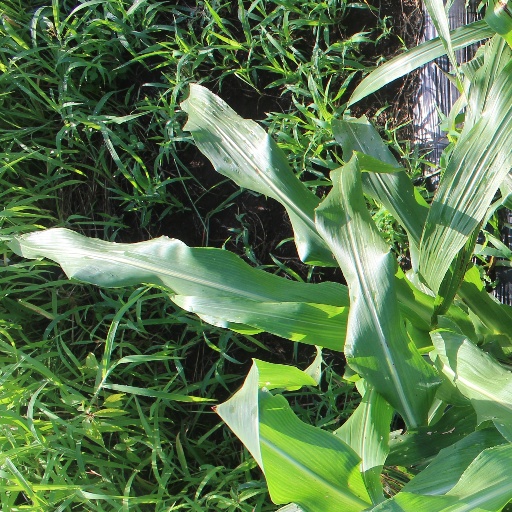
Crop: sorghum